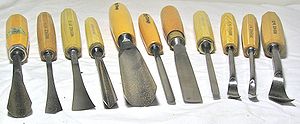
Billedskærerværktøj / Jernenes navne
Forskellige billedskærerjern.
Billedskærerværktøj er først og fremmest billedskærerjern, som har, hvad ethvert gement stemmejern også har: skæfte, angel og æg.